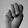
ASL letter: M